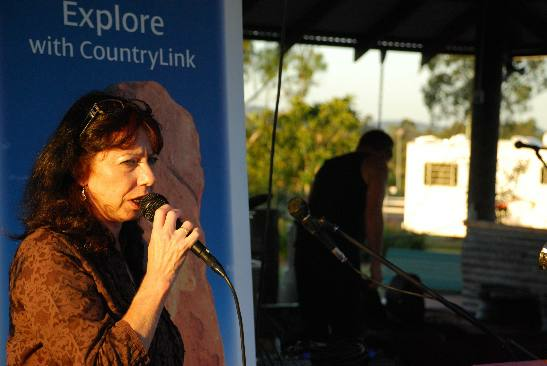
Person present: Yes